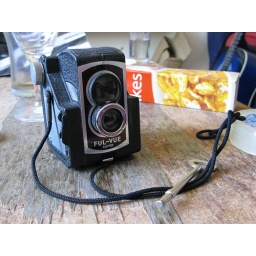
Picked up this old ful vue from a flea market around the corner from my house this morning.Ful Vue Super 620